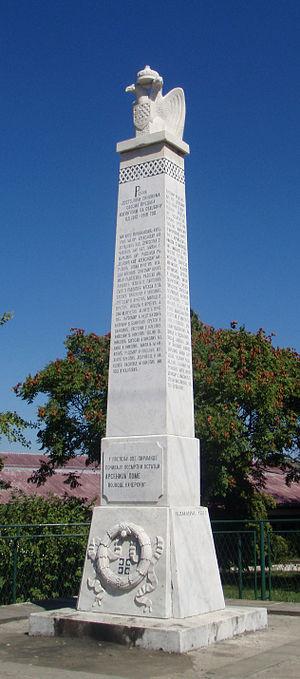
Arsenije Loma était un voïvode serbe qui combattit lors du premier et du second soulèvement serbe contre les Ottomans. Il avait le rang de buljubaša et il fut désigné par Karađorđe pour commander la région de Kačer en 1811.